Sheila Levrant de Bretteville

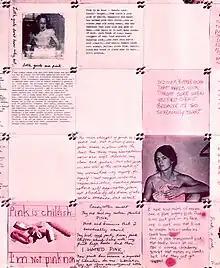
Poster created by Sheila de Bretteville in 1973

De Bretteville has had a lifelong interest in communal forms of art, which she believed were an essential component of the Feminist art movement in the United States. In 1973, she created "Pink", a broadside meant to explore the notions of gender as associated with the color pink, for an American Institute of Graphic Arts exhibition about color. This was the only entry about the color pink. Various women including many in the Feminist Studio Workshop submitted entries exploring their association with the color. De Bretteville arranged the squares of paper to form a "quilt" from which posters were printed and disseminated throughout Los Angeles. She was referred to by the nickname "Pinky" as a result.